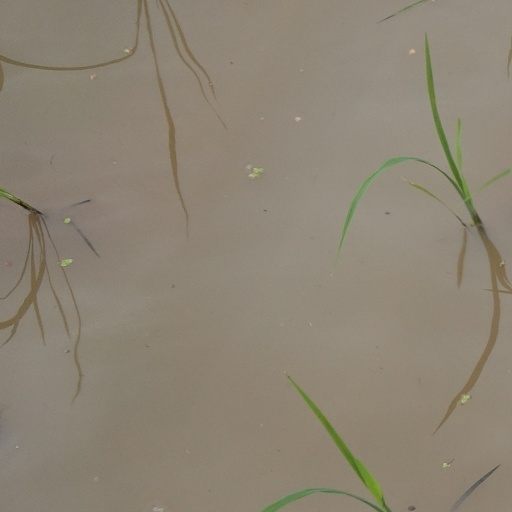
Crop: rice